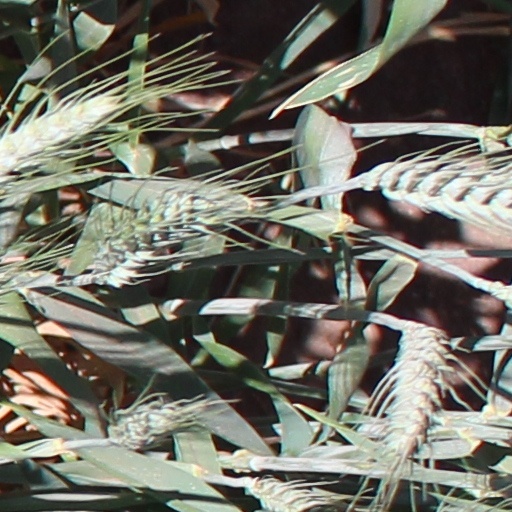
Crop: wheat